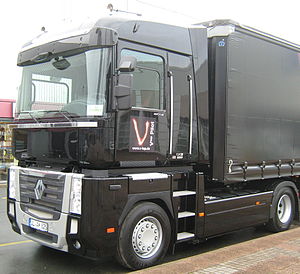
Renault Trucks
Renault Magnum, 2010
Renault Trucks er en fransk fabrikant af lastbiler med hovedsæde i Saint-Priest ved Lyon. Siden 2001 har det hørt til Volvo-koncernen. Fra sin grundlæggelse i 1978 og frem til 2002 hed det Renault Véhicules Industriels, som fra 1992 blev skrevet Renault V.I., også forkortet til RVI. Frem til 2001 byggede RVI ud over lastbiler også busser.